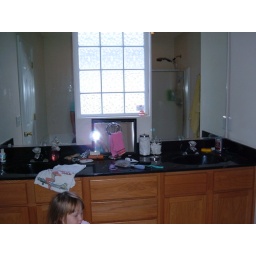
double sinks in master bath with glass block window